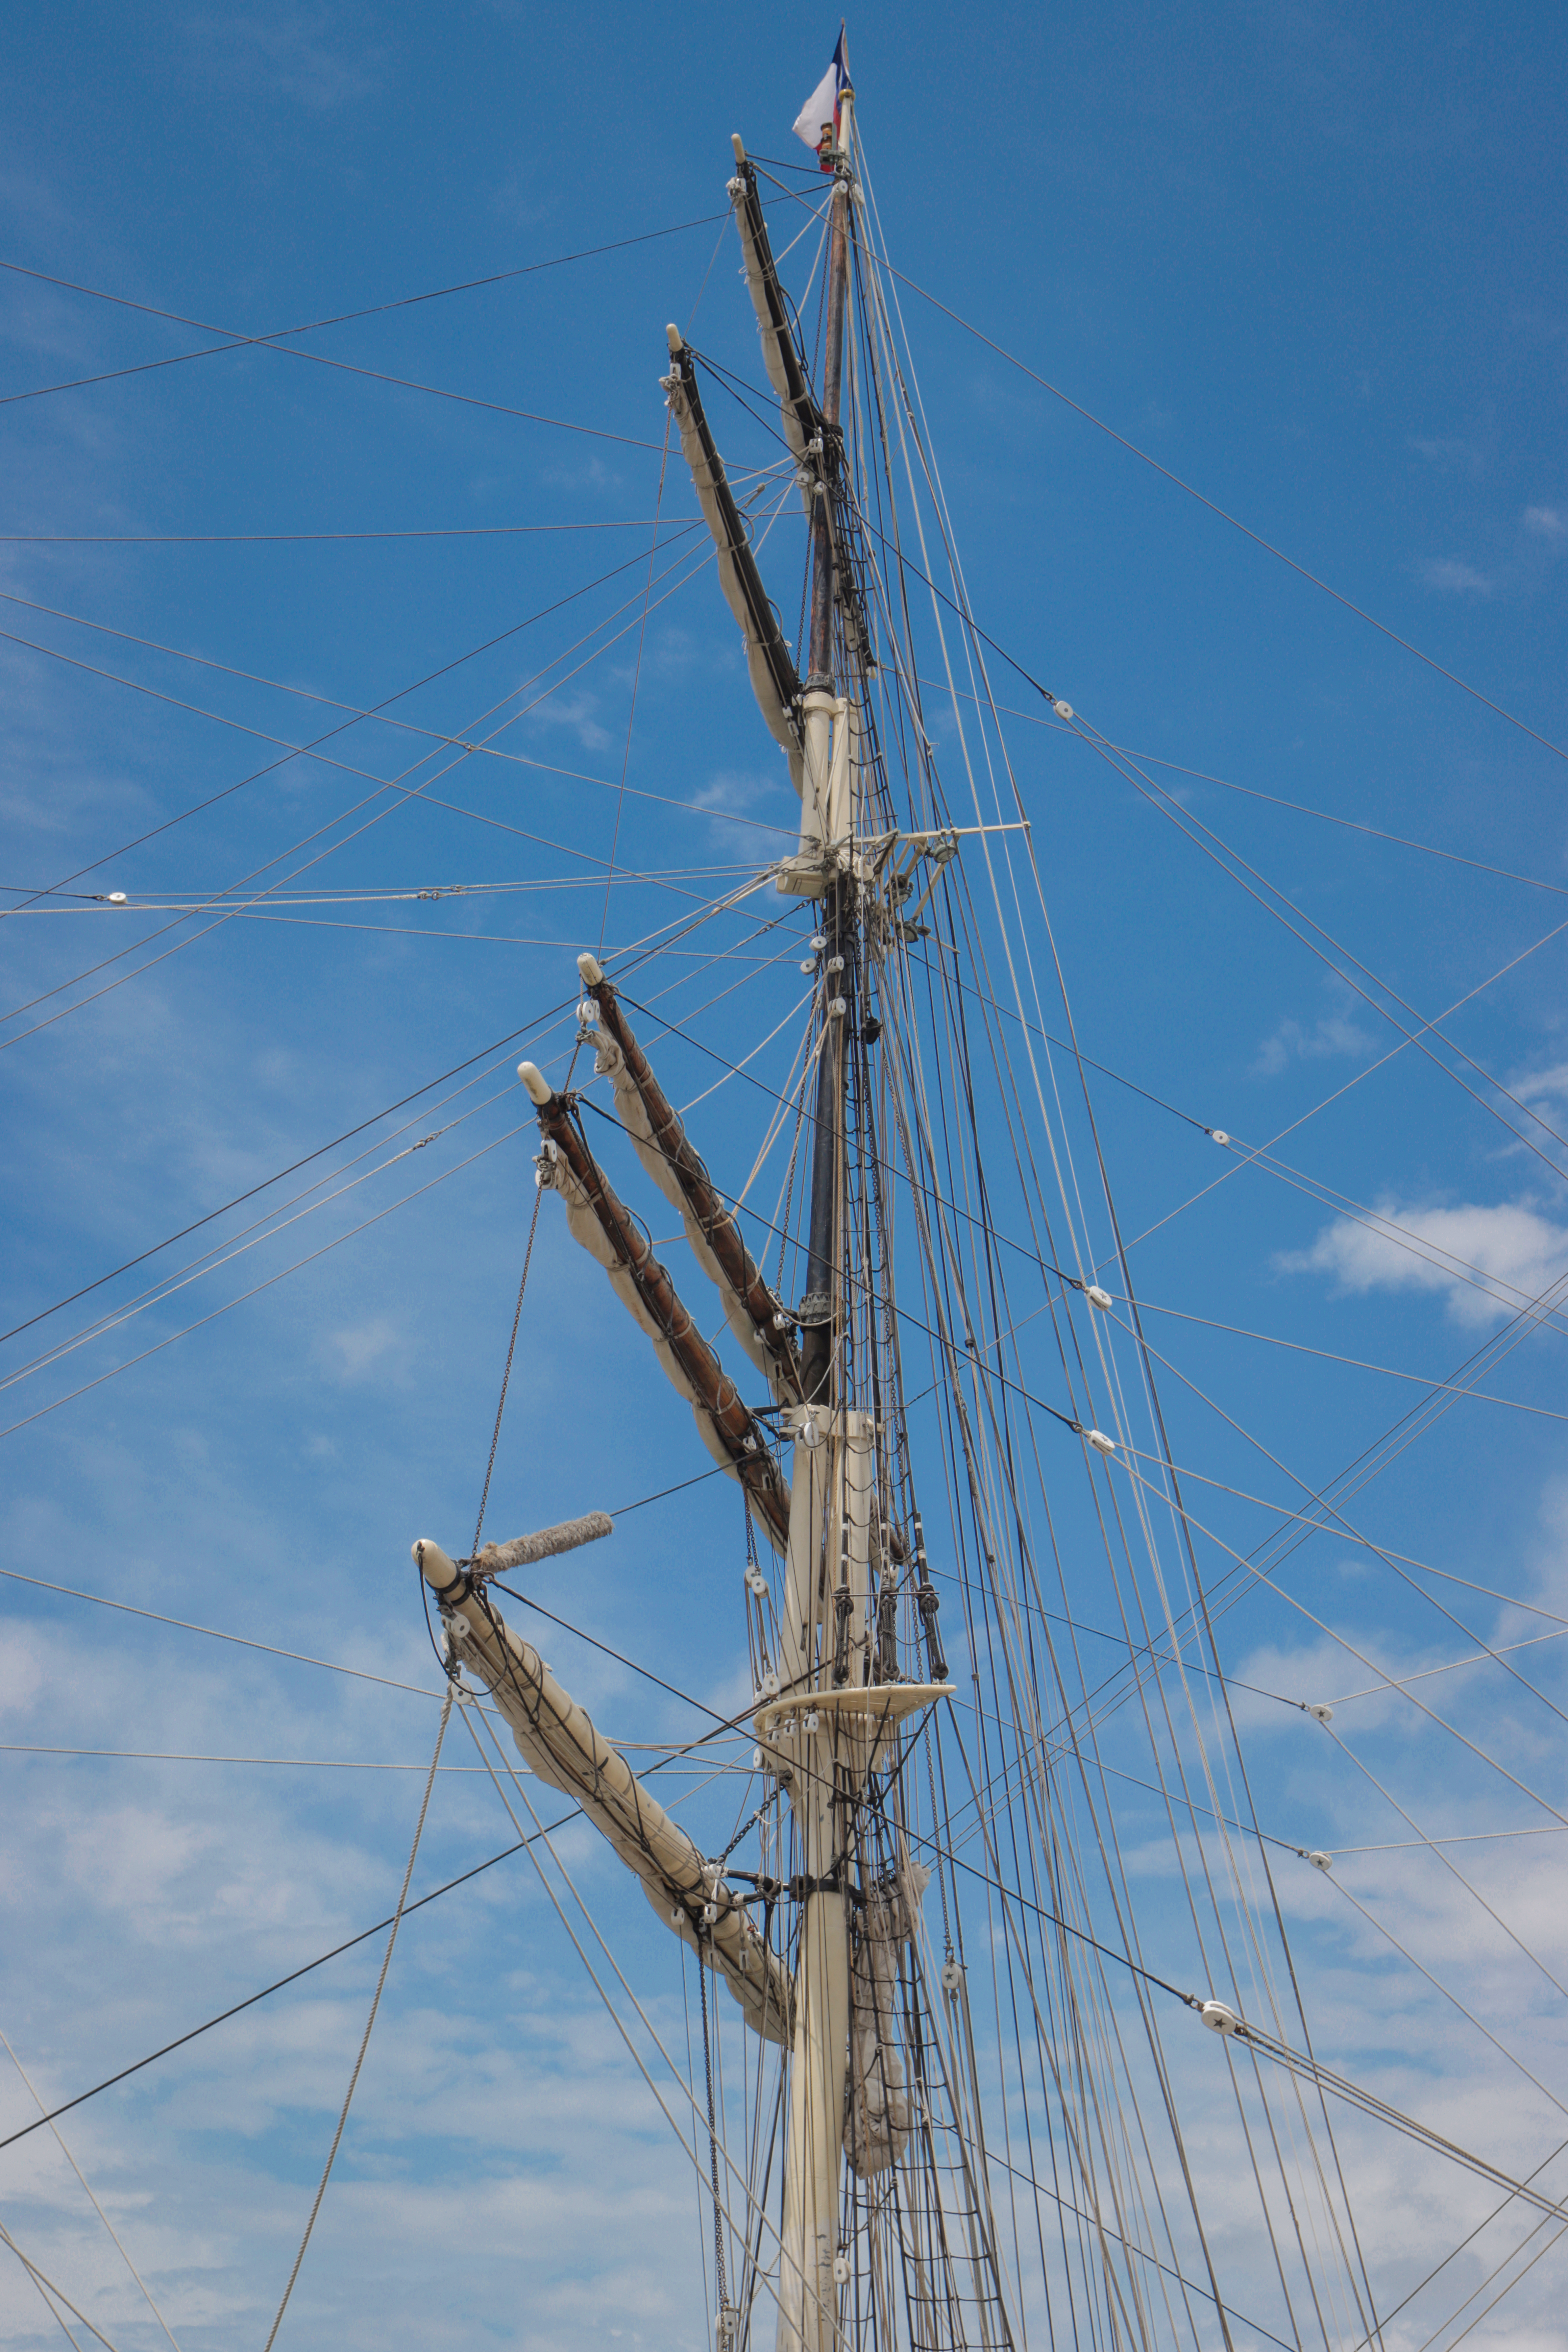
tallship, ship, boat, dock, water, sky, clouds, outdoors, galvestontx, galveston, texas, gulfofmexico, cloud, blue, mast, electricity, overhead power line, barquentine, sailboat, electrical supply, pole, tall ship, electric blue, public utility, full rigged ship, transmission tower, wire, tree, sail, ship replica, sailing ship, east indiaman, wood, sloop of war, sailing, barque, training ship, windjammer, carrack, brigantine